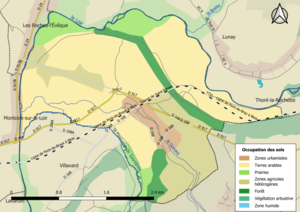
Carte des infrastructures et de l’occupation des sols en 2018 de la commune de fr:Saint-Rimay (France).
Saint-Rimay est une commune française située dans le département de Loir-et-Cher, en région Centre-Val de Loire.